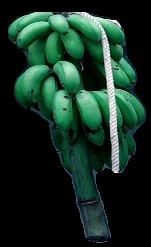
Variety: rasbale
Grade: grade2